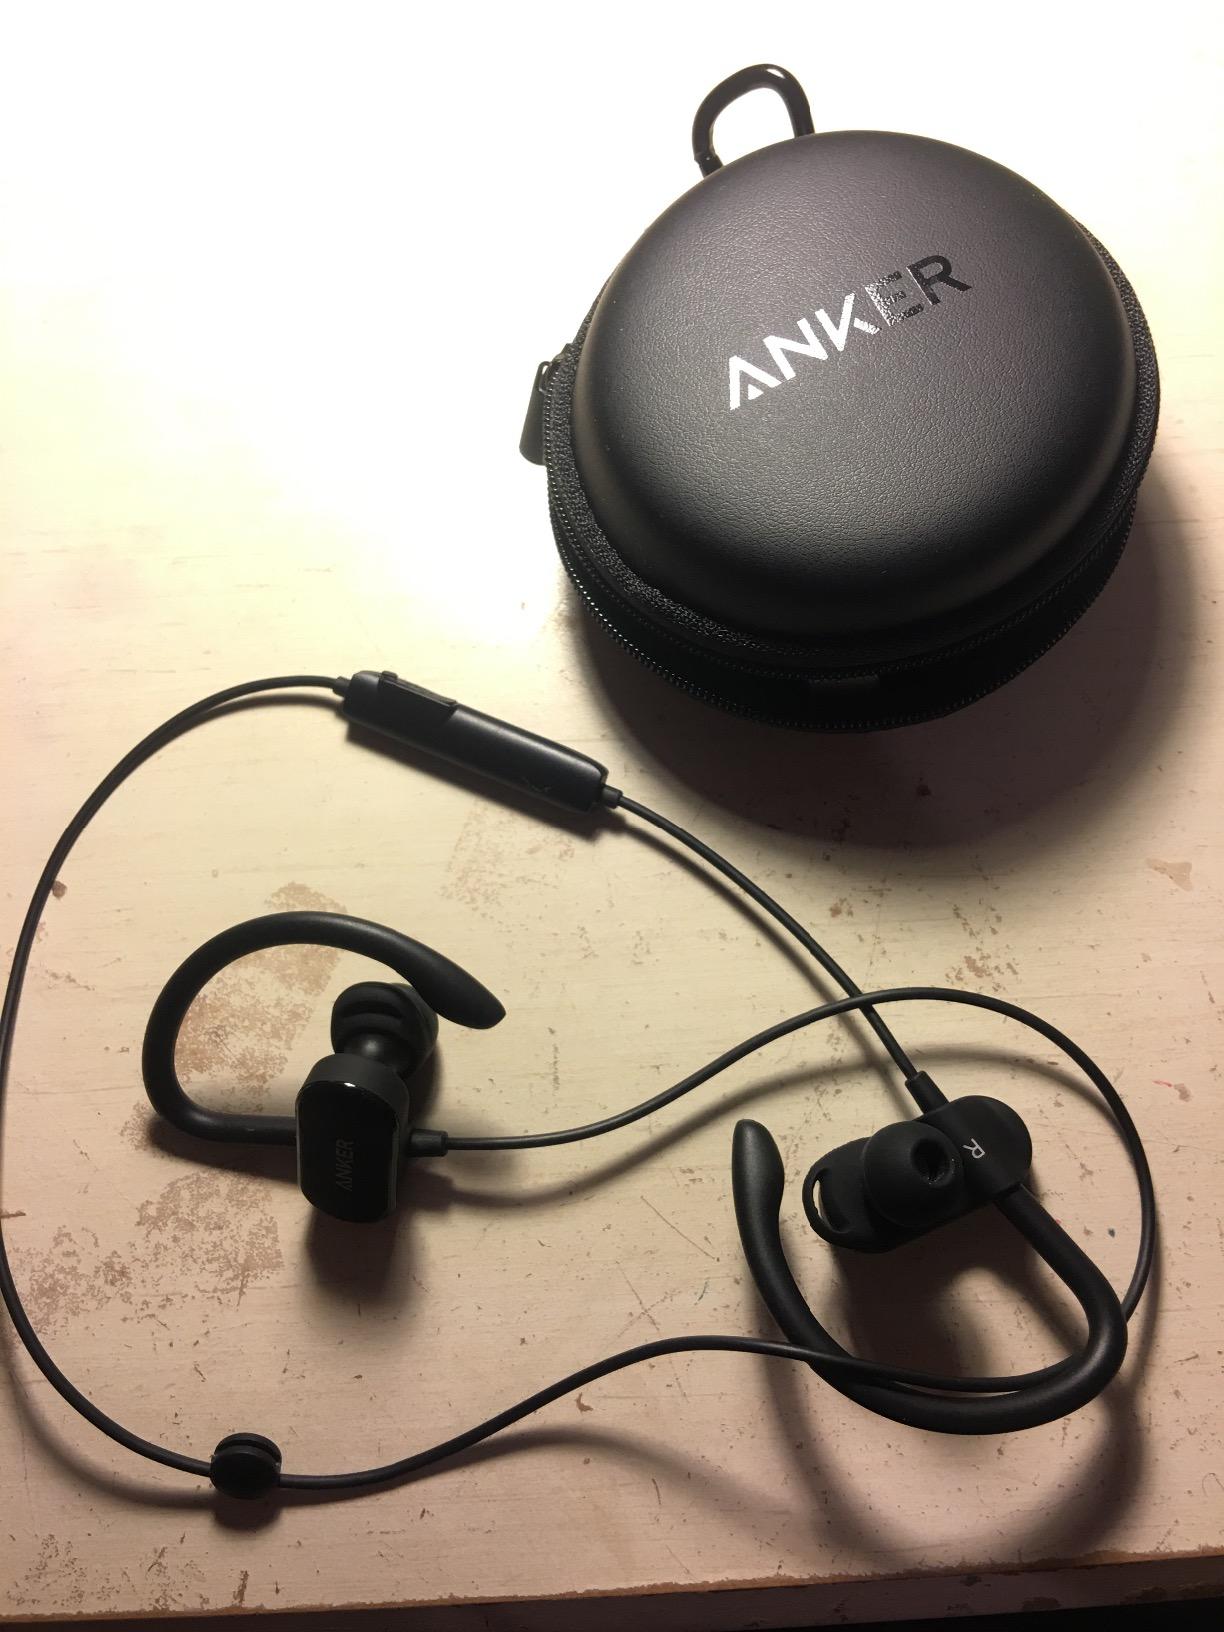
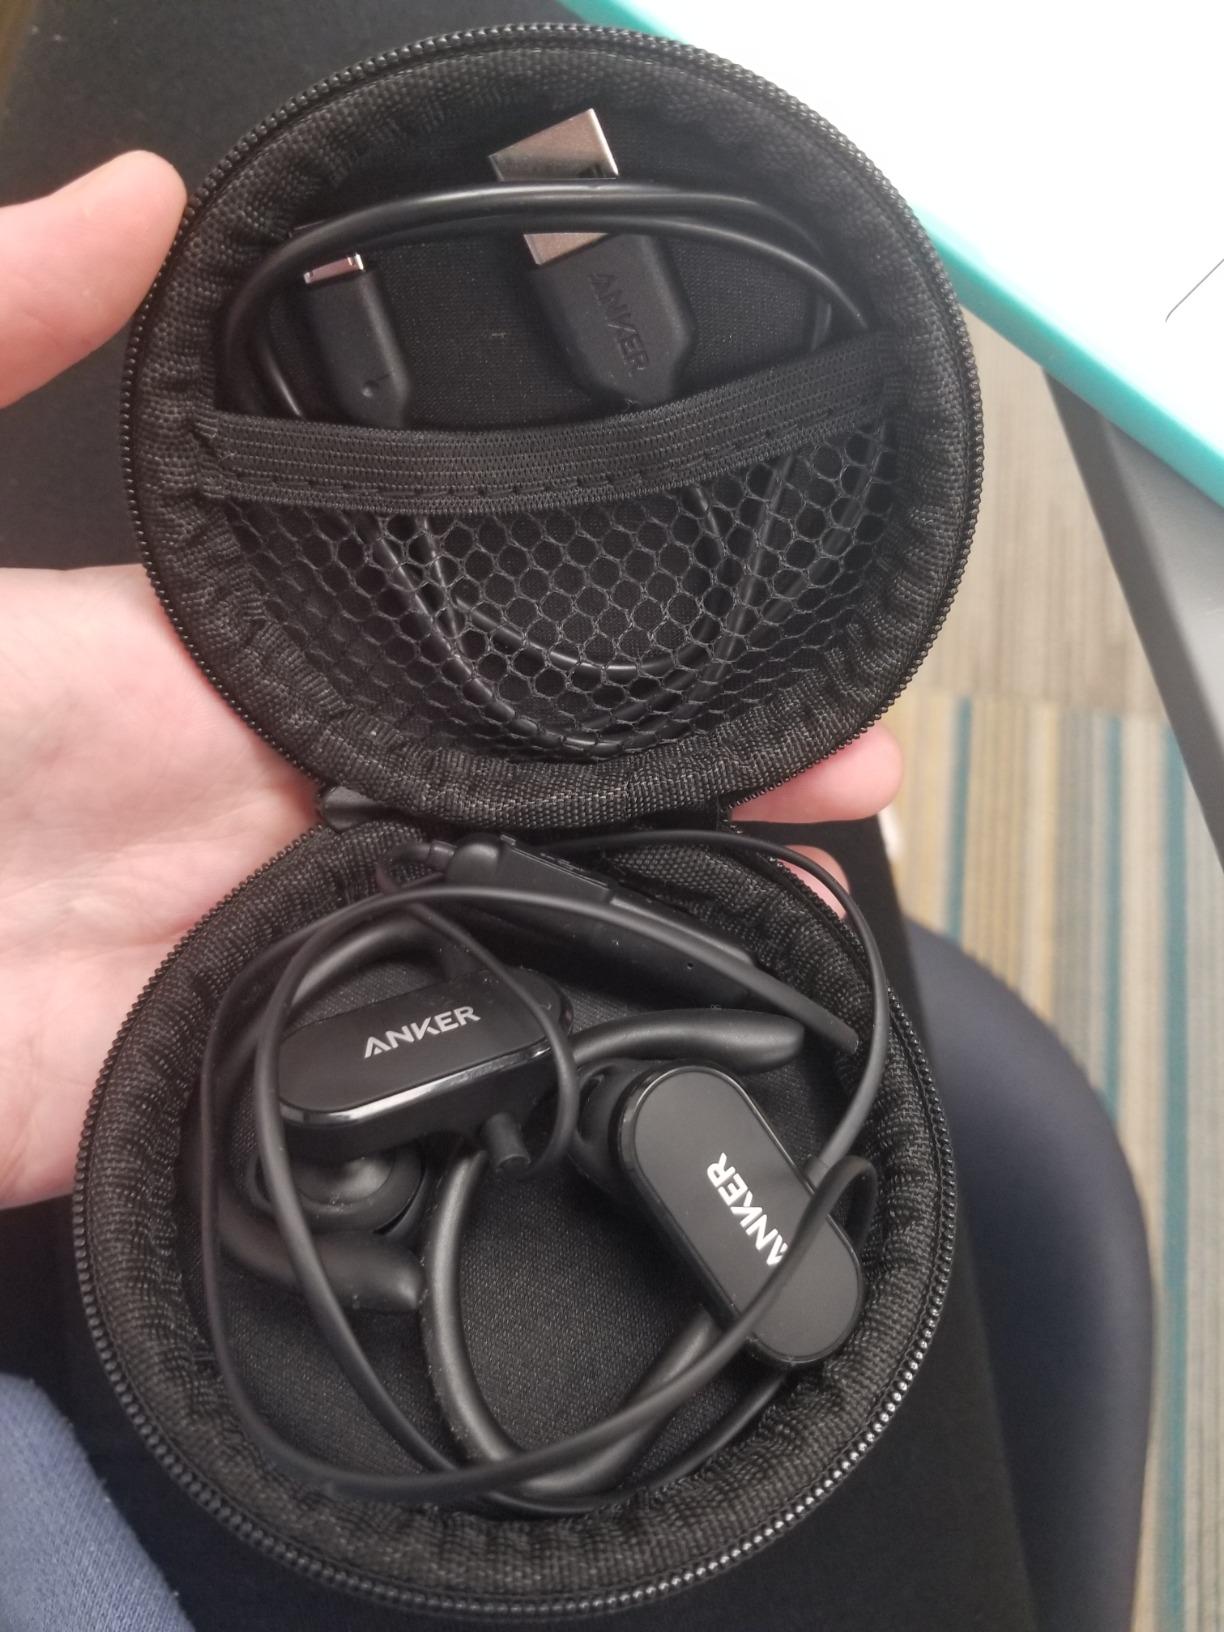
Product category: headphones
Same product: yes